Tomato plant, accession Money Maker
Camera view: horizontal (90 deg, fisheye); turntable rotation: 150 degrees
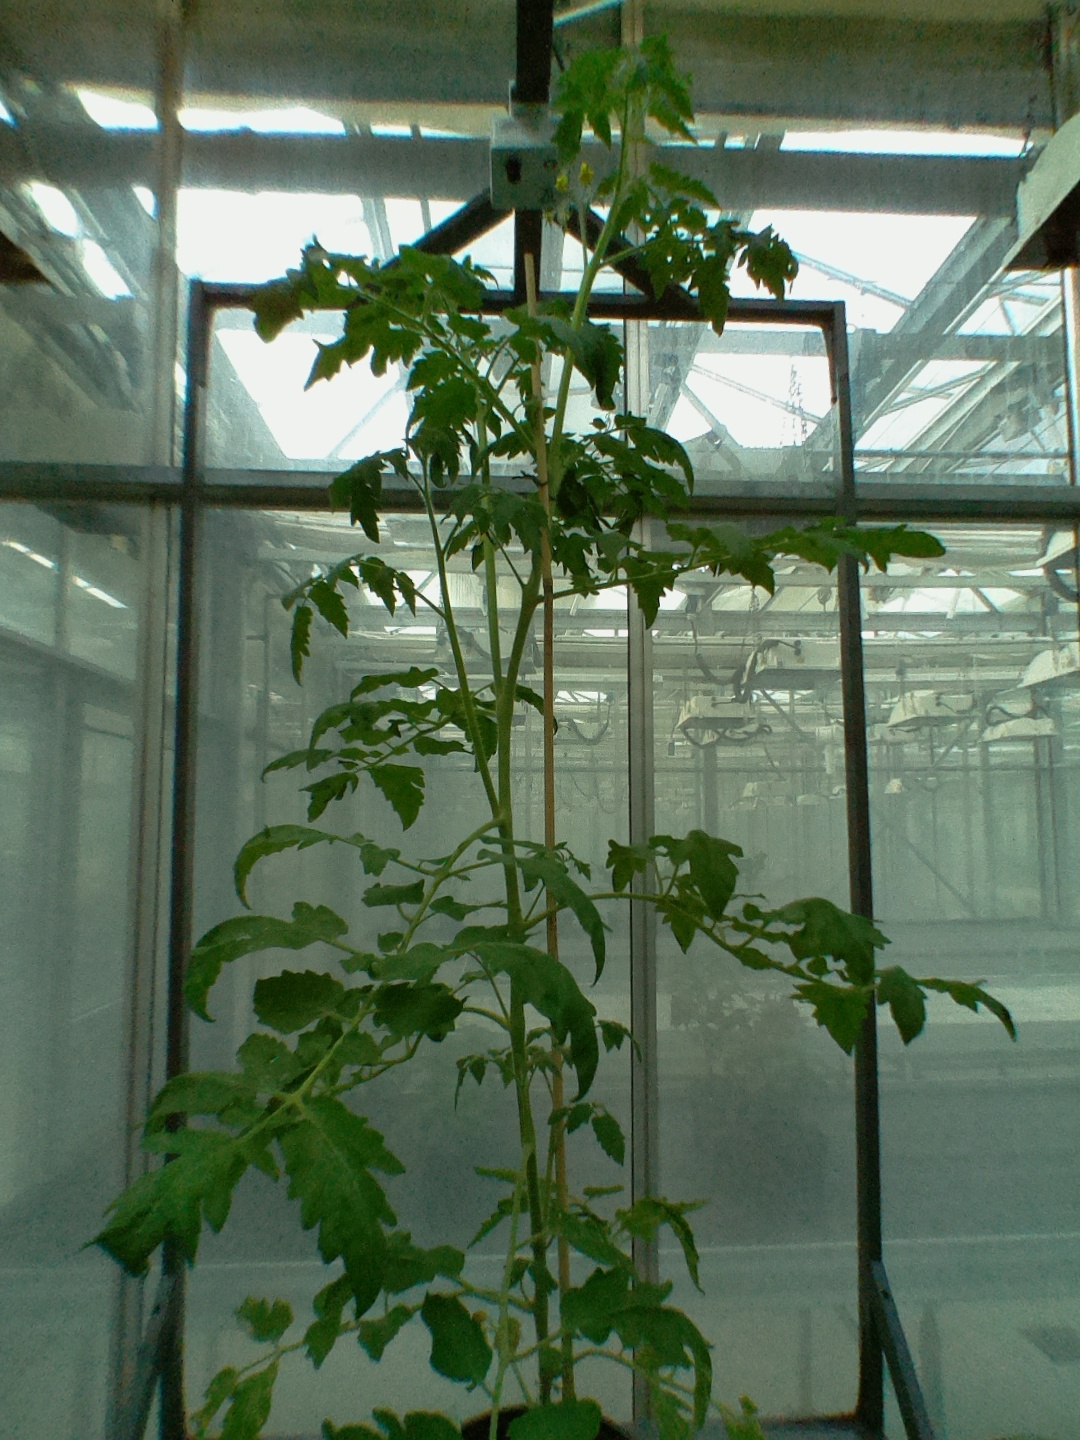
BBCH growth stage 68: Full flowering, 80%-90% of flowers open, more petals falling